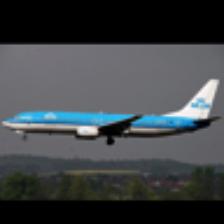
Label: NonHuman